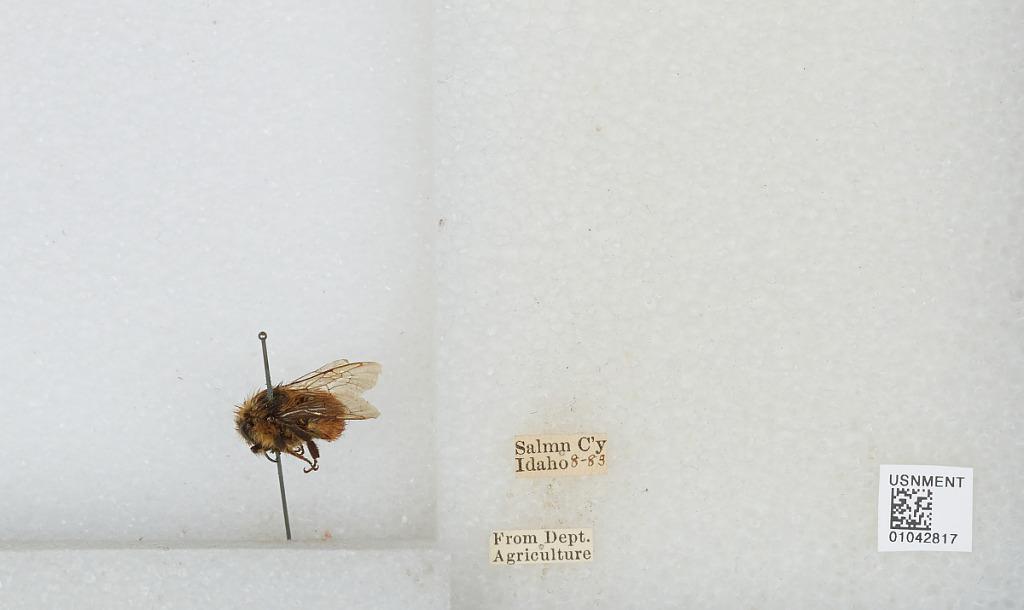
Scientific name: Bombus sp.
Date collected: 1883-8-
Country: United States
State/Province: Idaho
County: Lemhi
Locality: Salmon City
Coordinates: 45.1781, -113.903